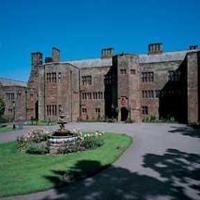
Weather: sun or clear